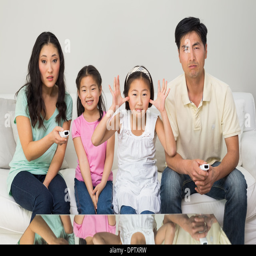
family of four watching tv in the living room